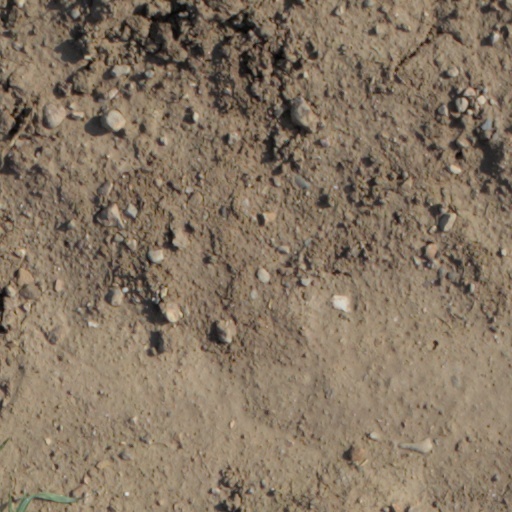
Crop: wheat